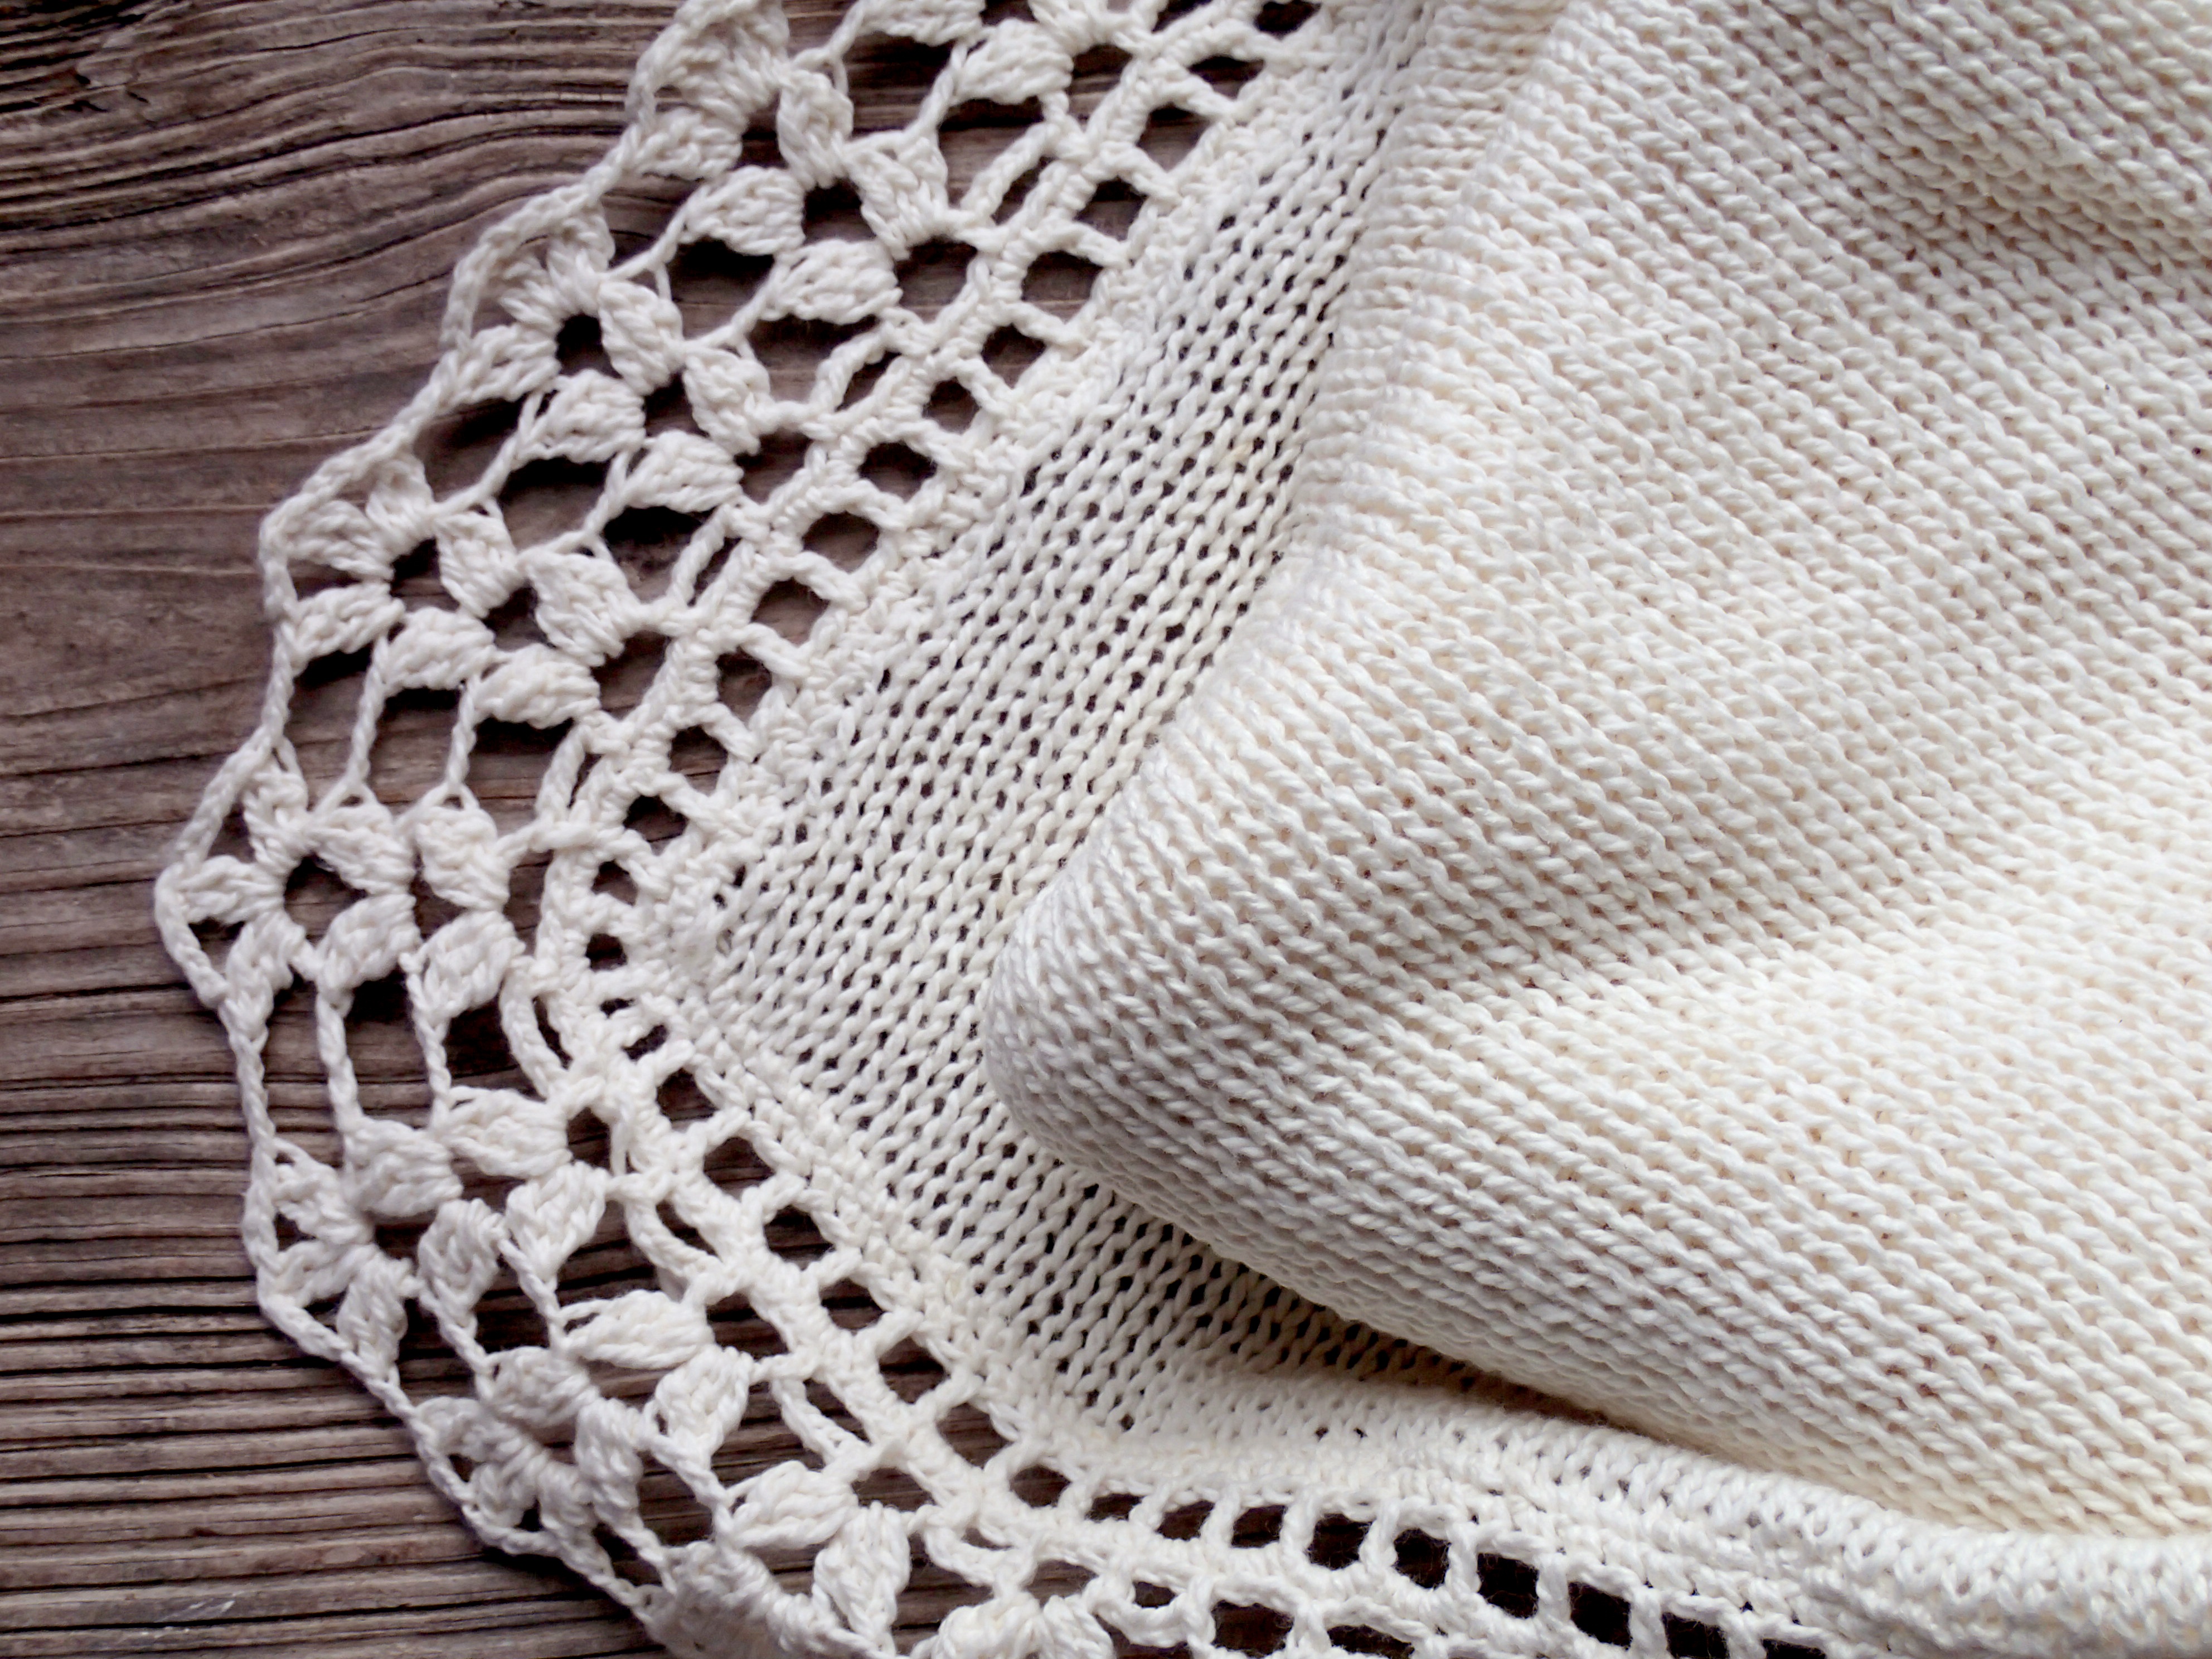
white, rustic, pattern, knit, material, crochet, knitting, textile, art, newborn, handmade, cotton, christening, doily, fashion accessory, gender neutral, baby blanket, vintage style, natural cotton yarn, baby shower gift